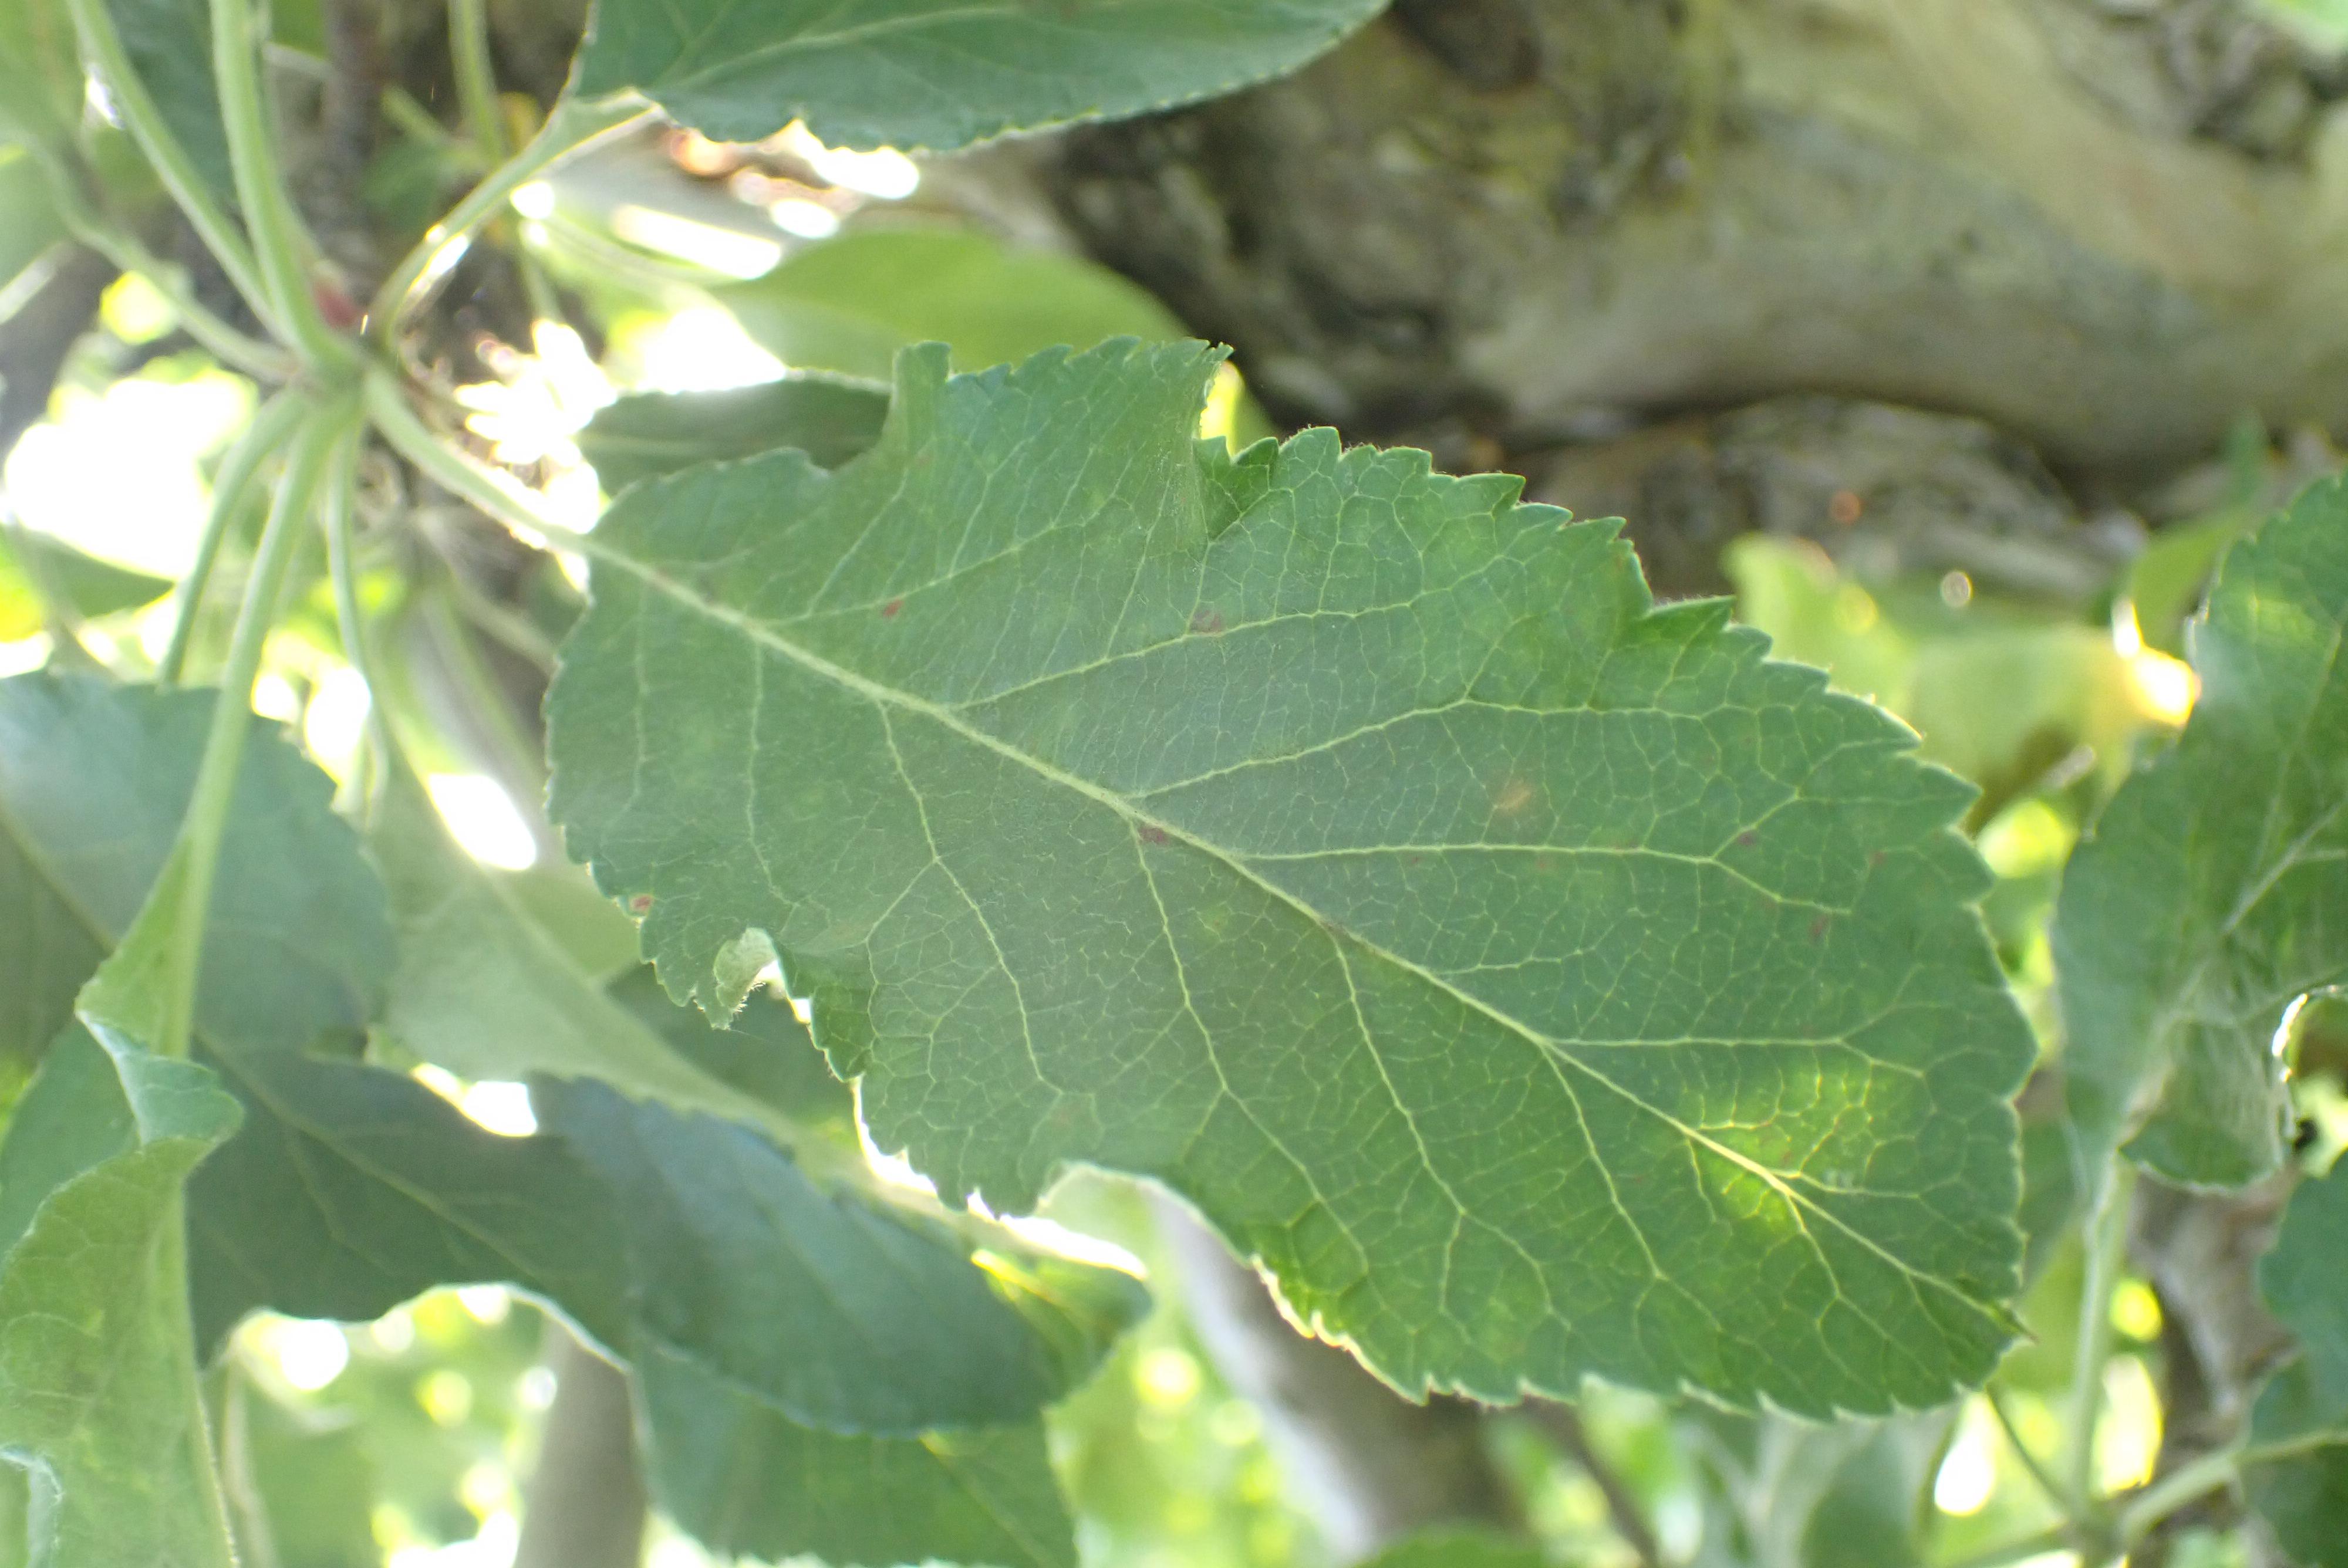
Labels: scab